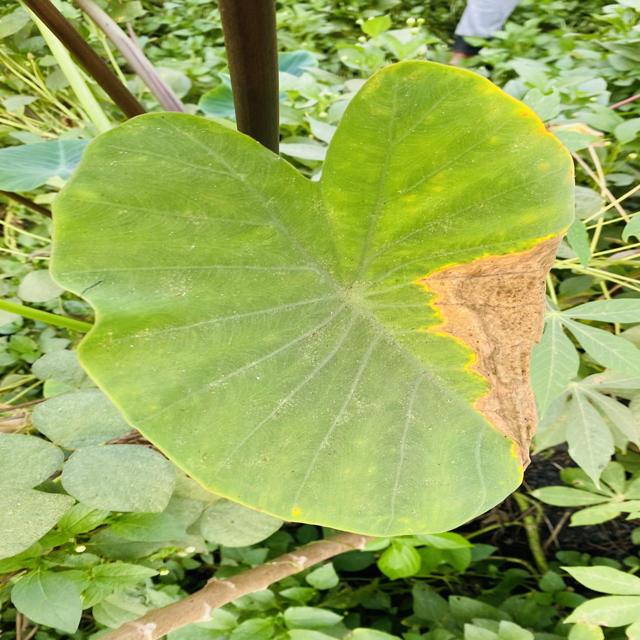
Label: Late_Blight